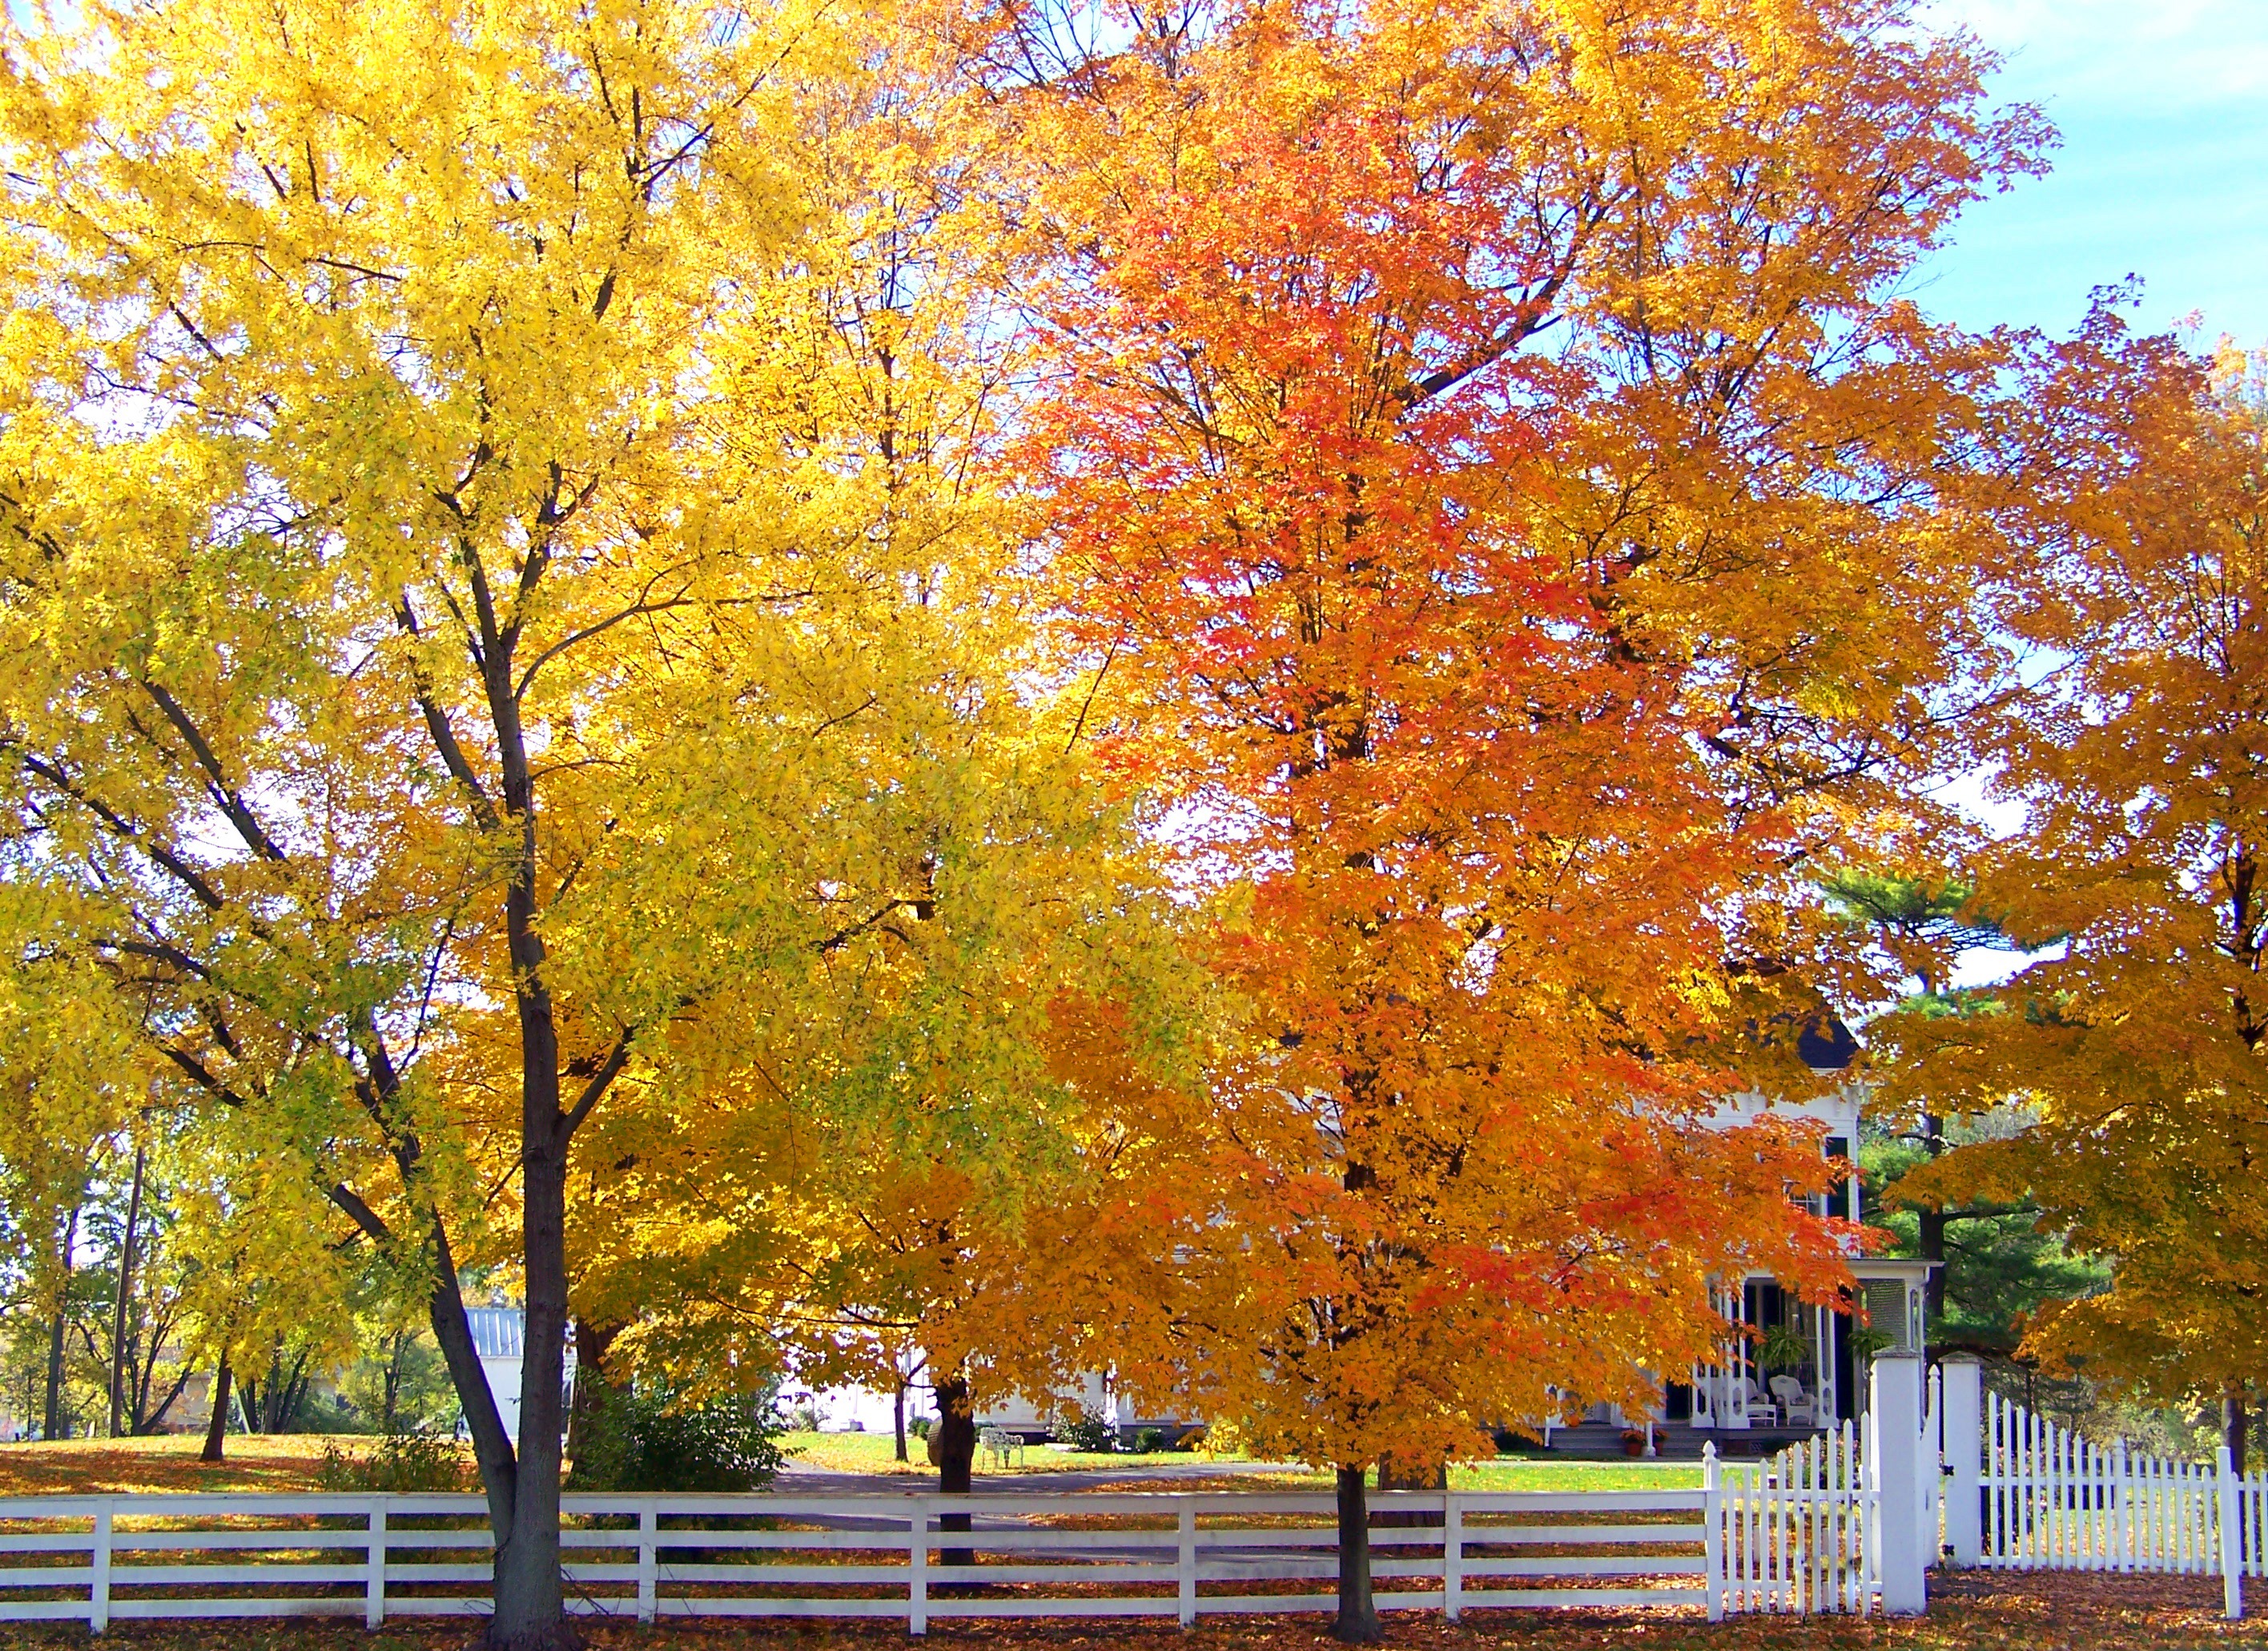
tree, outdoor, branch, plant, leaf, fall, foliage, orange, peaceful, natural, autumn, scenery, season, maple, maple tree, ecology, trees, outdoors, september, deciduous, oak, vibrant, flowering plant, maidenhair tree, woody plant, land plant